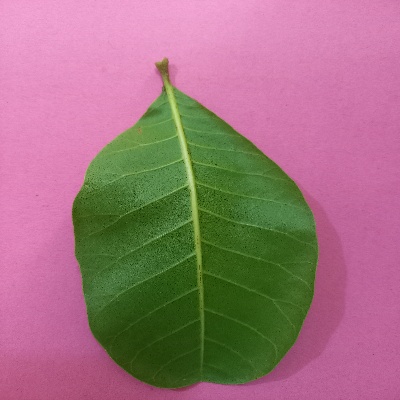
Crop: Cashew
Condition: healthy